Christian Connection

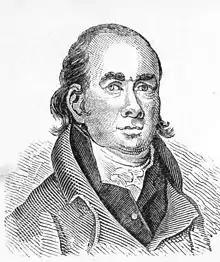
Elias Smith

Elias Smith had heard of the Stone movement by 1804, and the O'Kelly movement by 1808. Although not formally merged, the three groups were cooperating and fellowshiping by 1810. At that time the combined movement had a membership of approximately 20,000. This loose fellowship of churches was called by the names "Christian Connection/Connexion" or "Christian Church."